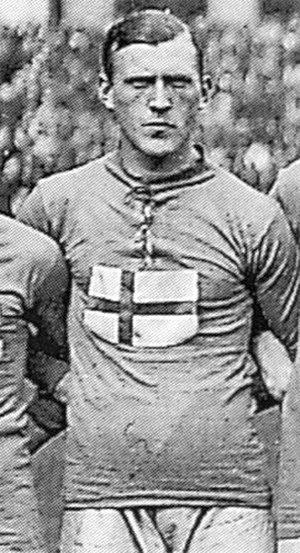
Herbert Carlsson ou Carlsson, connu aussi sous le nom de Murren Karlsson, est un joueur international de football suédois.